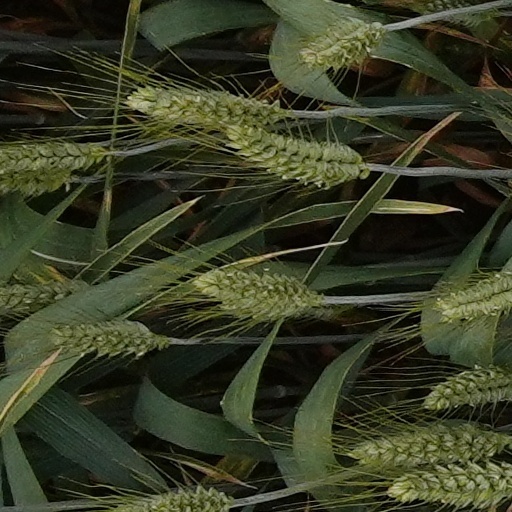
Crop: wheat